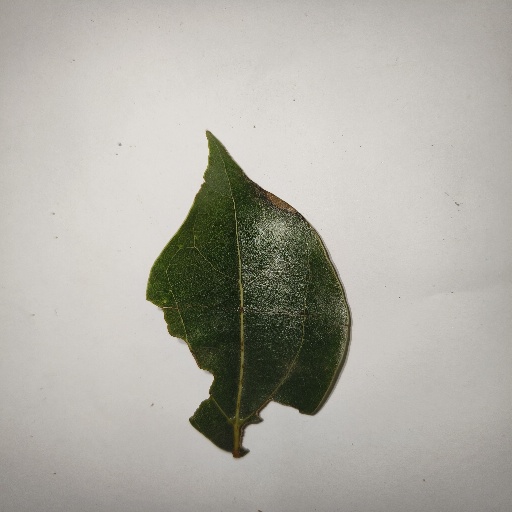
Species: Camphor
Leaf condition: Shot Hole